Dorset and Somerset Air Ambulance

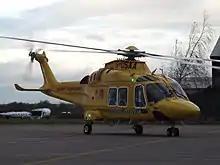
The charity's current helicopter G-DSAA AW169

Dorset and Somerset Air Ambulance provides life-saving, pre-hospital critical care, to patients in need. We are your local air ambulance charity, a vital part of the community and we rely on your support. They operate 19 hours a day (7.00am – 2.00am) providing a critical care service, using their helicopter and critical care car.